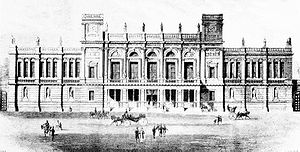
University of London
1867
University of London er et kollegieuniversitet i London, England. Det er et af verdens største universiteter med over 135.000 studenter, det vil sige omkring 5 % af alle studenter i Storbritannien. Der er også flere britiske universiteter, som nu er selvstændige, men som tidligere var en del af University of London.